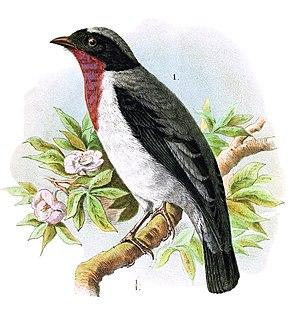
Le Tangara rougegorge est une espèce de passereau appartenant à la famille des Thraupidae.